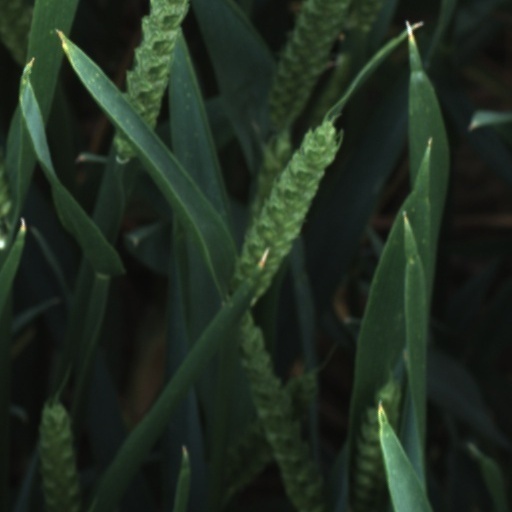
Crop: wheat